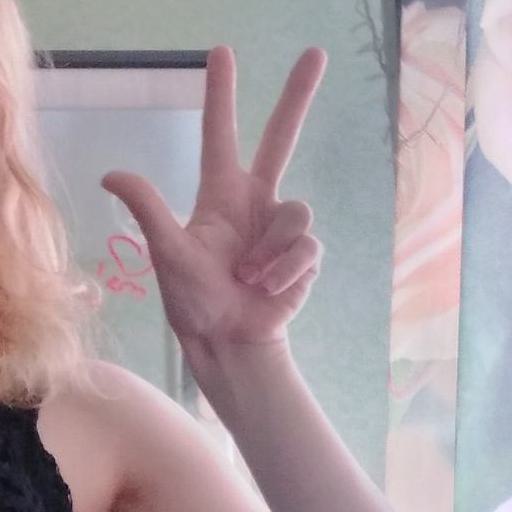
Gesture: three2